Radio Solidarity

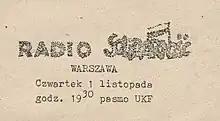
A flyer informing about date and hour of Radio Solidarity broadcast.

Radio Solidarity or Radio S was an underground radio station of the Solidarity resistance movement, broadcasting on 70.1MHz FM in Poland in defiance of the censorship from the times of the martial law in Poland to it the fall of the communist regime in the People's Republic of Poland. It was established by Zbigniew Romaszewski.